Peter and the Secret of Rundoon

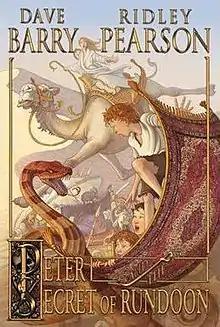
First edition

Peter and the Secret of Rundoon is a children's novel that was published by Hyperion Books, a subsidiary of Disney, in 2007. Written by Dave Barry and Ridley Pearson, the book is an unauthorized reimagining of "Peter Pan, or the Boy Who Wouldn't Grow Up" by J. M. Barrie, and tells the story of an orphan named Peter. It was illustrated by artist Greg Call. It is a sequel to Barry and Pearson's "Peter and the Starcatchers" and "Peter and the Shadow Thieves", best-sellers released in late 2004 and mid-2006. This book was released on October 23, 2007, and was described at the time as the last novel in the series. However, in May 2008 the writers announced a fourth book: "Peter and the Sword of Mercy".